Gor Minasyan

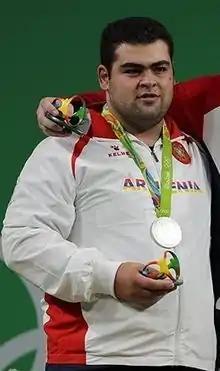
Minasyan at the 2016 Summer Olympics

Gor Minasyan (born 25 October 1994) is an Armenian-Bahraini weightlifter, and two-time Olympic medalist competing in the super-heavyweight category. (+105 kg until 2018 and +109 kg starting in 2018 after the International Weightlifting Federation reorganized the categories)